Substitutionary atonement

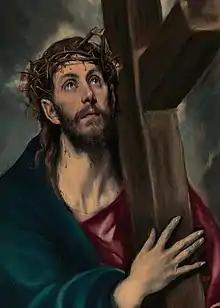
El Greco's "Jesus Carrying the Cross", 1580.

Substitutionary atonement, also called vicarious atonement, is a central concept within Western Christian theology which asserts that Jesus died for humanity, as claimed by the Western classic and paradigms of atonement in Christianity, which regard Jesus as dying as a substitute for others.